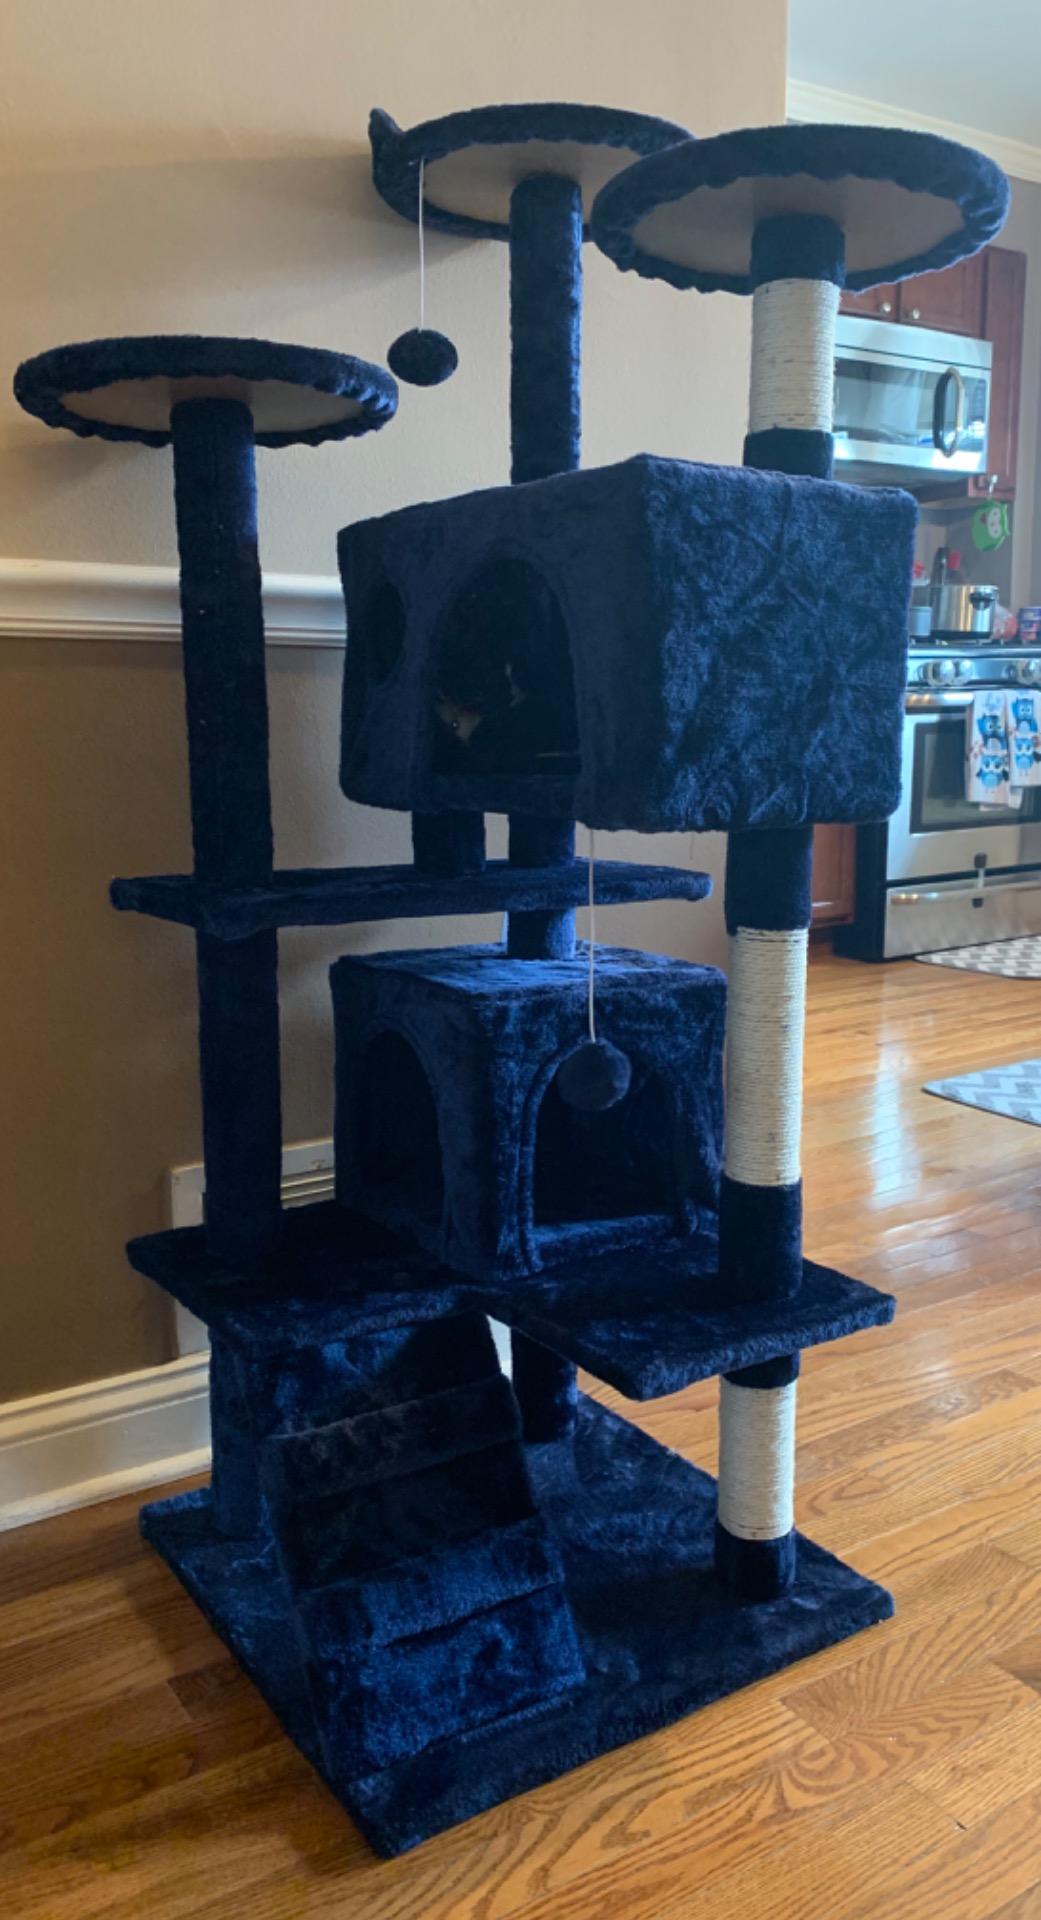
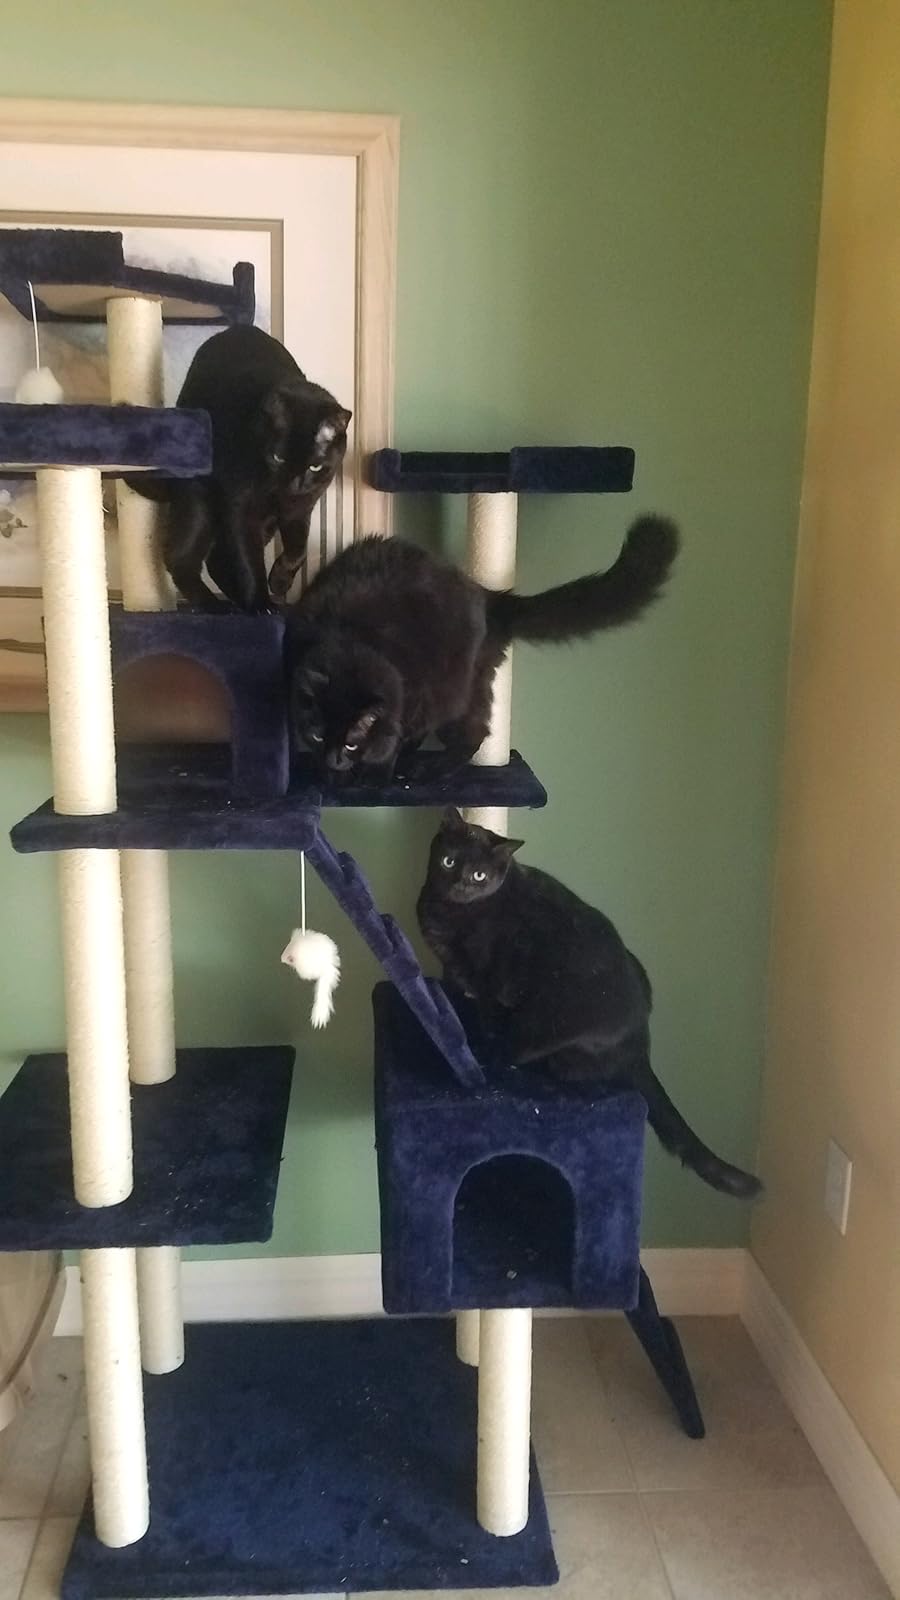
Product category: items_cat tree
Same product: no